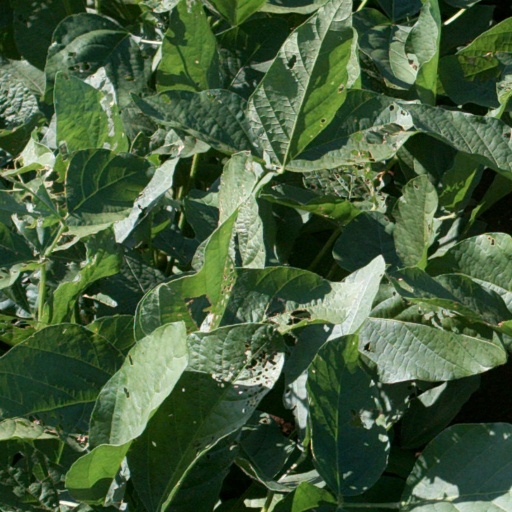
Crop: soybean